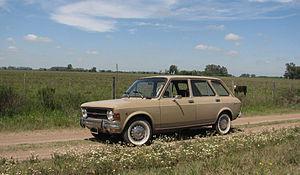
La Fiat 128 est une voiture produite par le constructeur italien Fiat entre 1969 et 1983 en Italie, jusqu'à la fin des années 1990 en Amérique du Sud et a été fabriquée jusqu'en 2008 en Serbie.